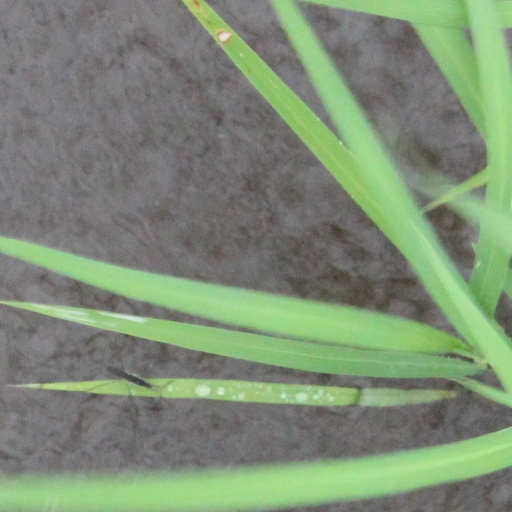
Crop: rice